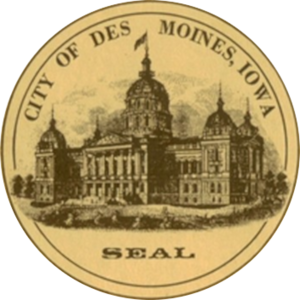
Des Moines, autrefois appelée Fort-des-Moines, est une ville américaine, capitale de l'État de l'Iowa, au confluent des rivières Raccoon et Des Moines. Au recensement de 2010, elle compte 203 433 habitants, 522 454 dans son agglomération dont 53 889 habitants pour la ville voisine de West Des Moines.